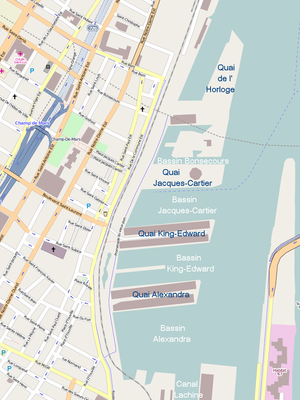
Carte du Vieux-Port de Montréal
Le Vieux-Port de Montréal est le port historique de la ville de Montréal, métropole du Québec, au Canada. Situé sur la berge nord du fleuve Saint-Laurent, il s'étend sur plus de deux kilomètres au sud du Vieux-Montréal.